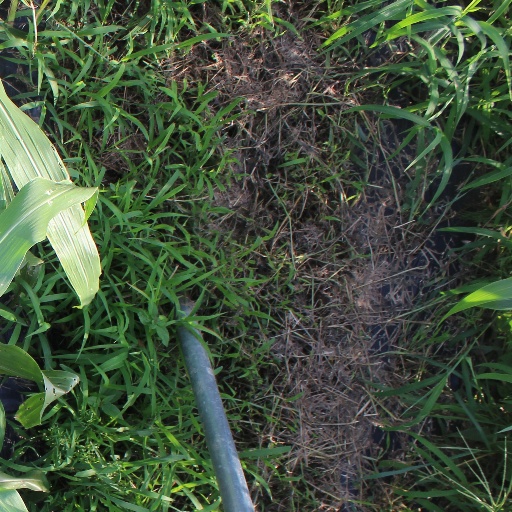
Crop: sorghum